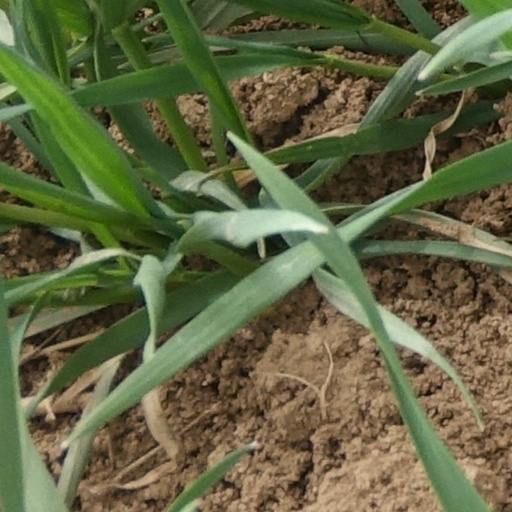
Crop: wheat